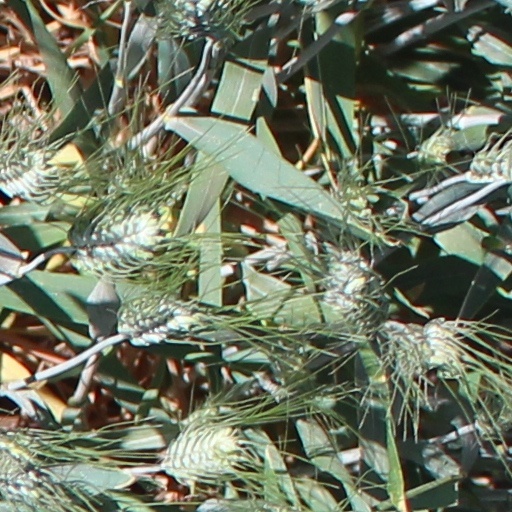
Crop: wheat